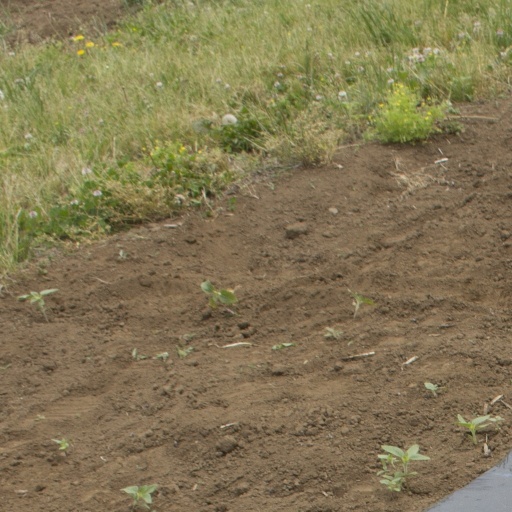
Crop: Jerusalem artichoke